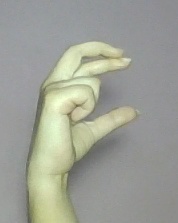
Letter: thal